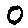
Label: 0